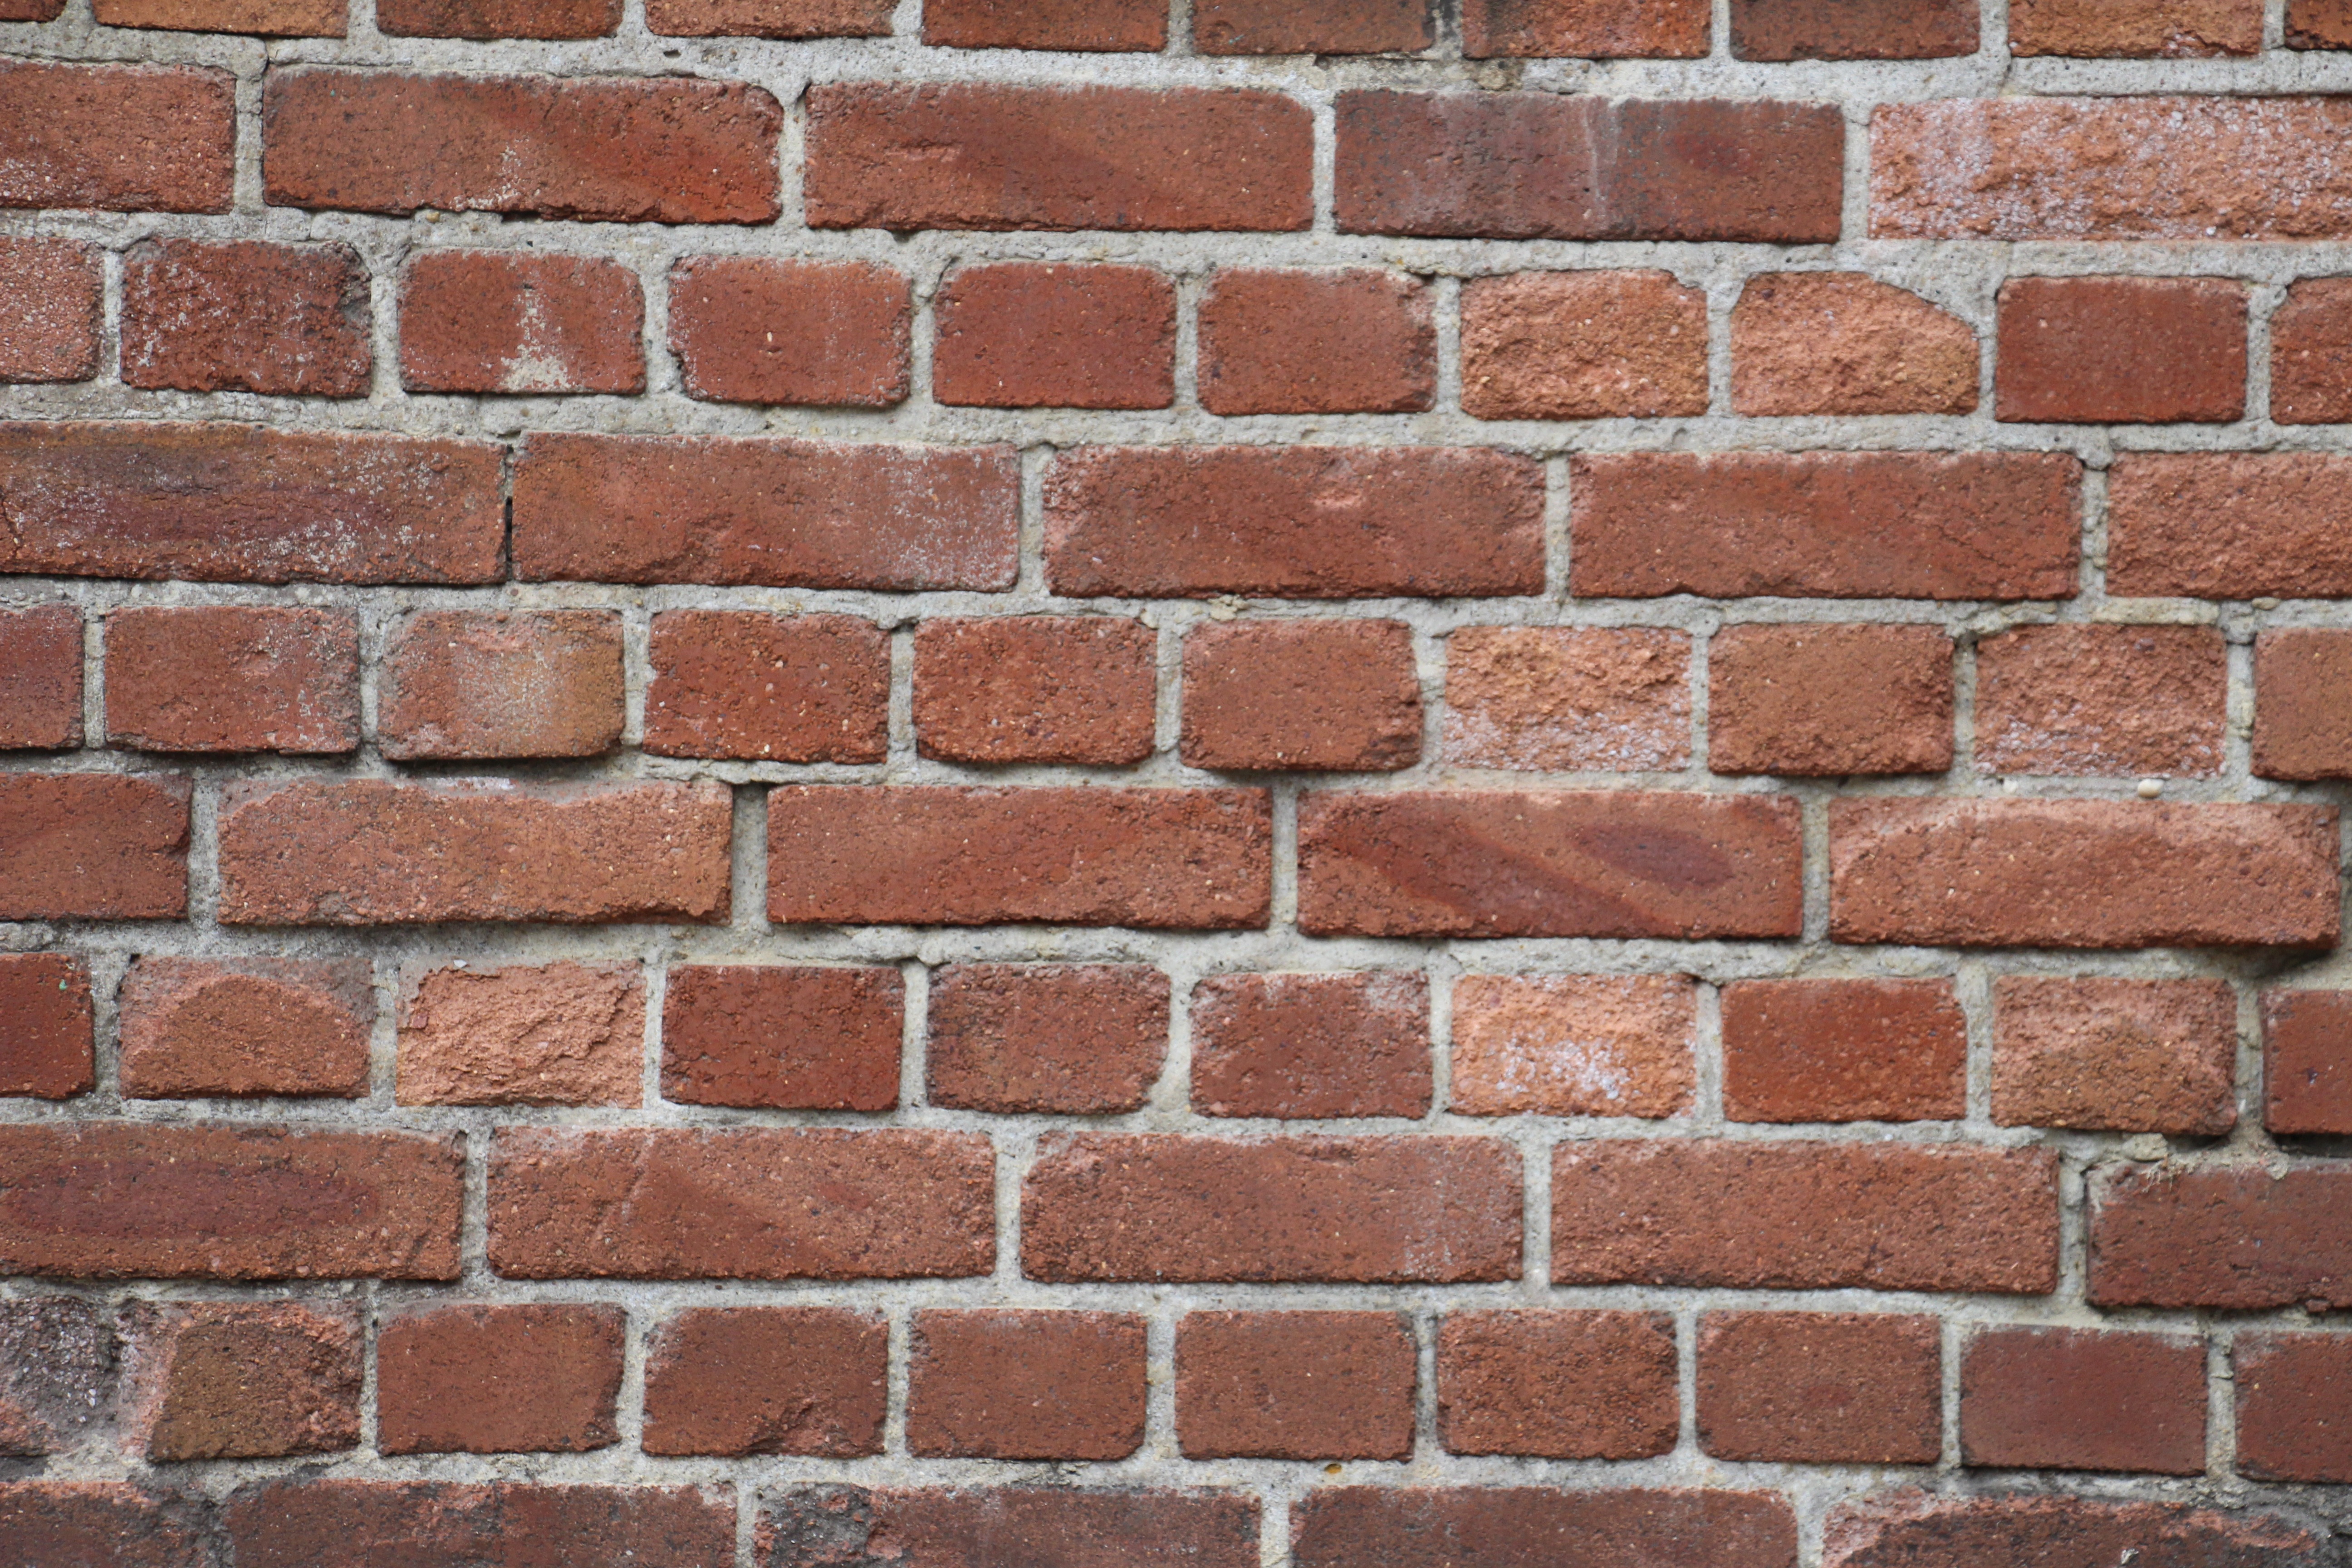
structure, texture, floor, wall, red, stone wall, brick, material, brick wall, stones, background, bricks, brickwork, hauswand, flooring, natural stones, house wall